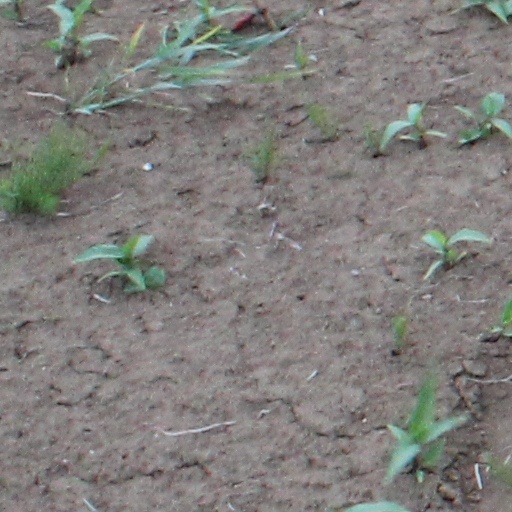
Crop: wheat